Two Knights from Brooklyn

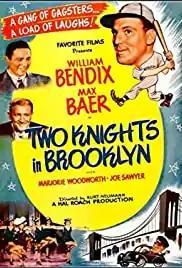

Two Knights from Brooklyn is a 1949 film directed by Kurt Neumann and starring William Bendix, Joe Sawyer, and Grace Bradley. It chronicles the adventures of two average "Joes" that form a taxi company in Brooklyn, foil the notorious gangster, "The Frisco Ghost", and live through wives and girlfriend problems.